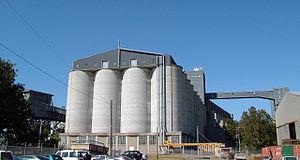
Le port de Newcastle est un port de commerce située en Nouvelle-Galles du Sud, au sud-est de l'Australie.